2006 Democratic Republic of the Congo general election

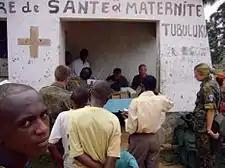
A polling place in Kasai-Occidental (central DRC)

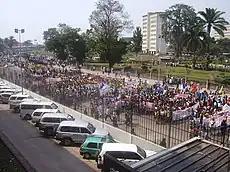
31 May 2006 demonstration in Kinshasa against the delay of Elections.

As of 30 July, most polling stations were reported to have opened on time, with the election remaining peaceful. The election closely followed an agreement with Ituri militias on 28 July, an agreement which MONUC has stated "greatly enhances the security situation in the province in the lead-up to the historic DRC elections."